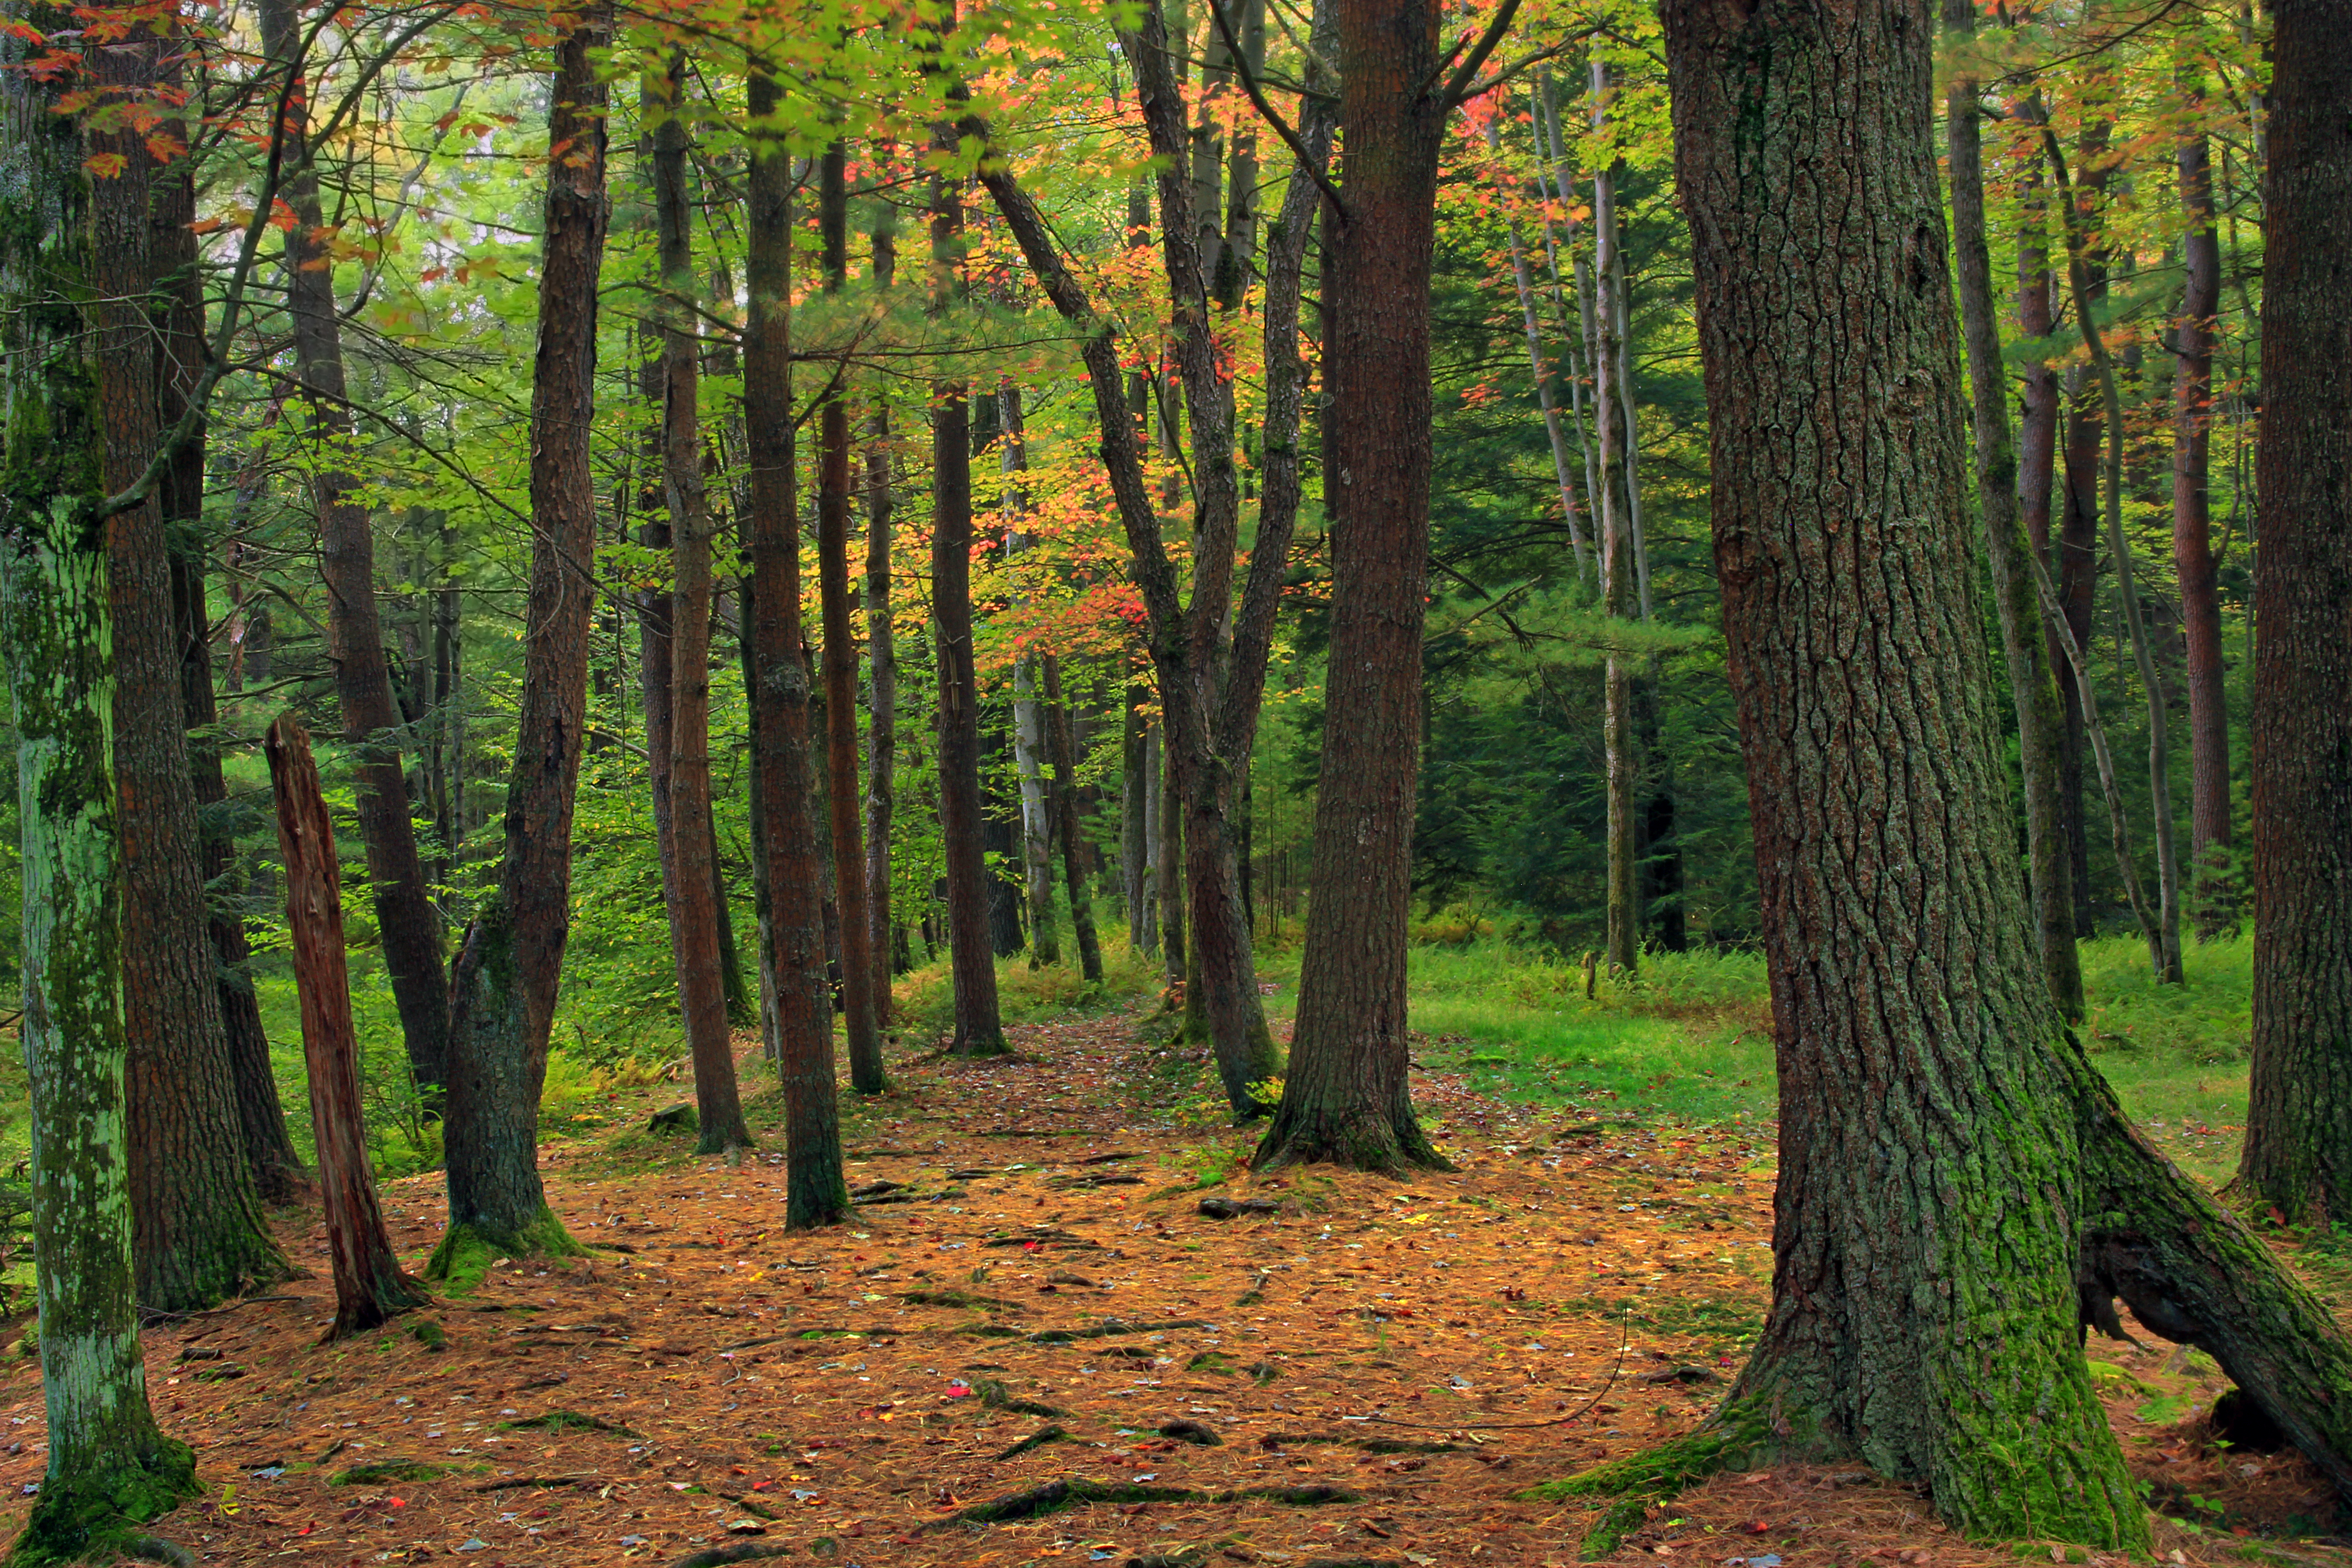
tree, nature, forest, wilderness, branch, plant, sunlight, leaf, moss, foliage, autumn, season, trees, creativecommons, coniferous, spruce, deciduous, needleduff, understory, undergrowth, pennsylvania, centrecounty, unioncounty, baldeaglestateforest, lichens, duff, mccallsdamstatepark, mccalldamstatepark, grove, woodland, habitat, ecosystem, biome, old growth forest, natural environment, geographical feature, woody plant, temperate broadleaf and mixed forest, temperate coniferous forest